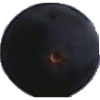
Label: blue_grape